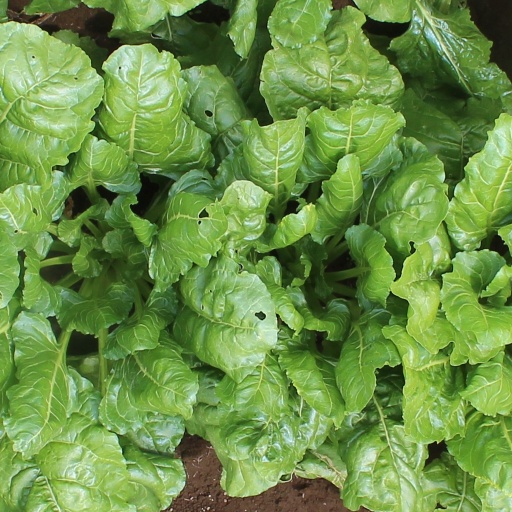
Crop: sugar beet